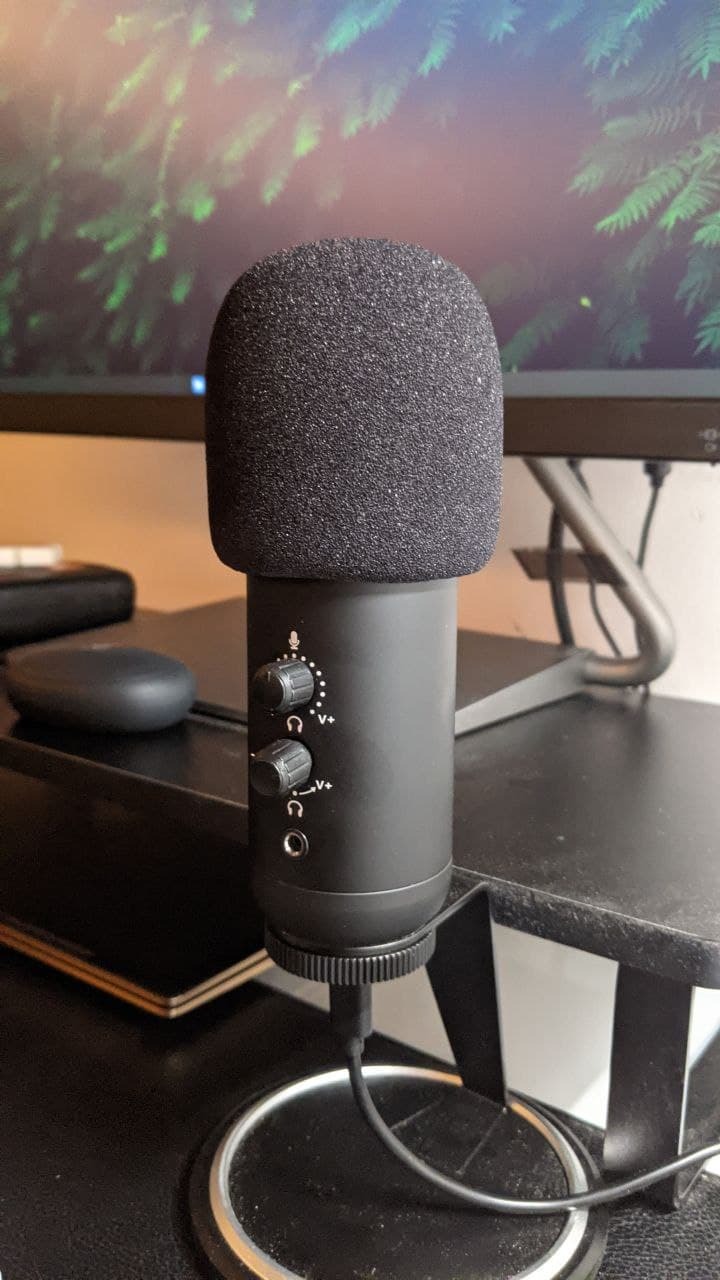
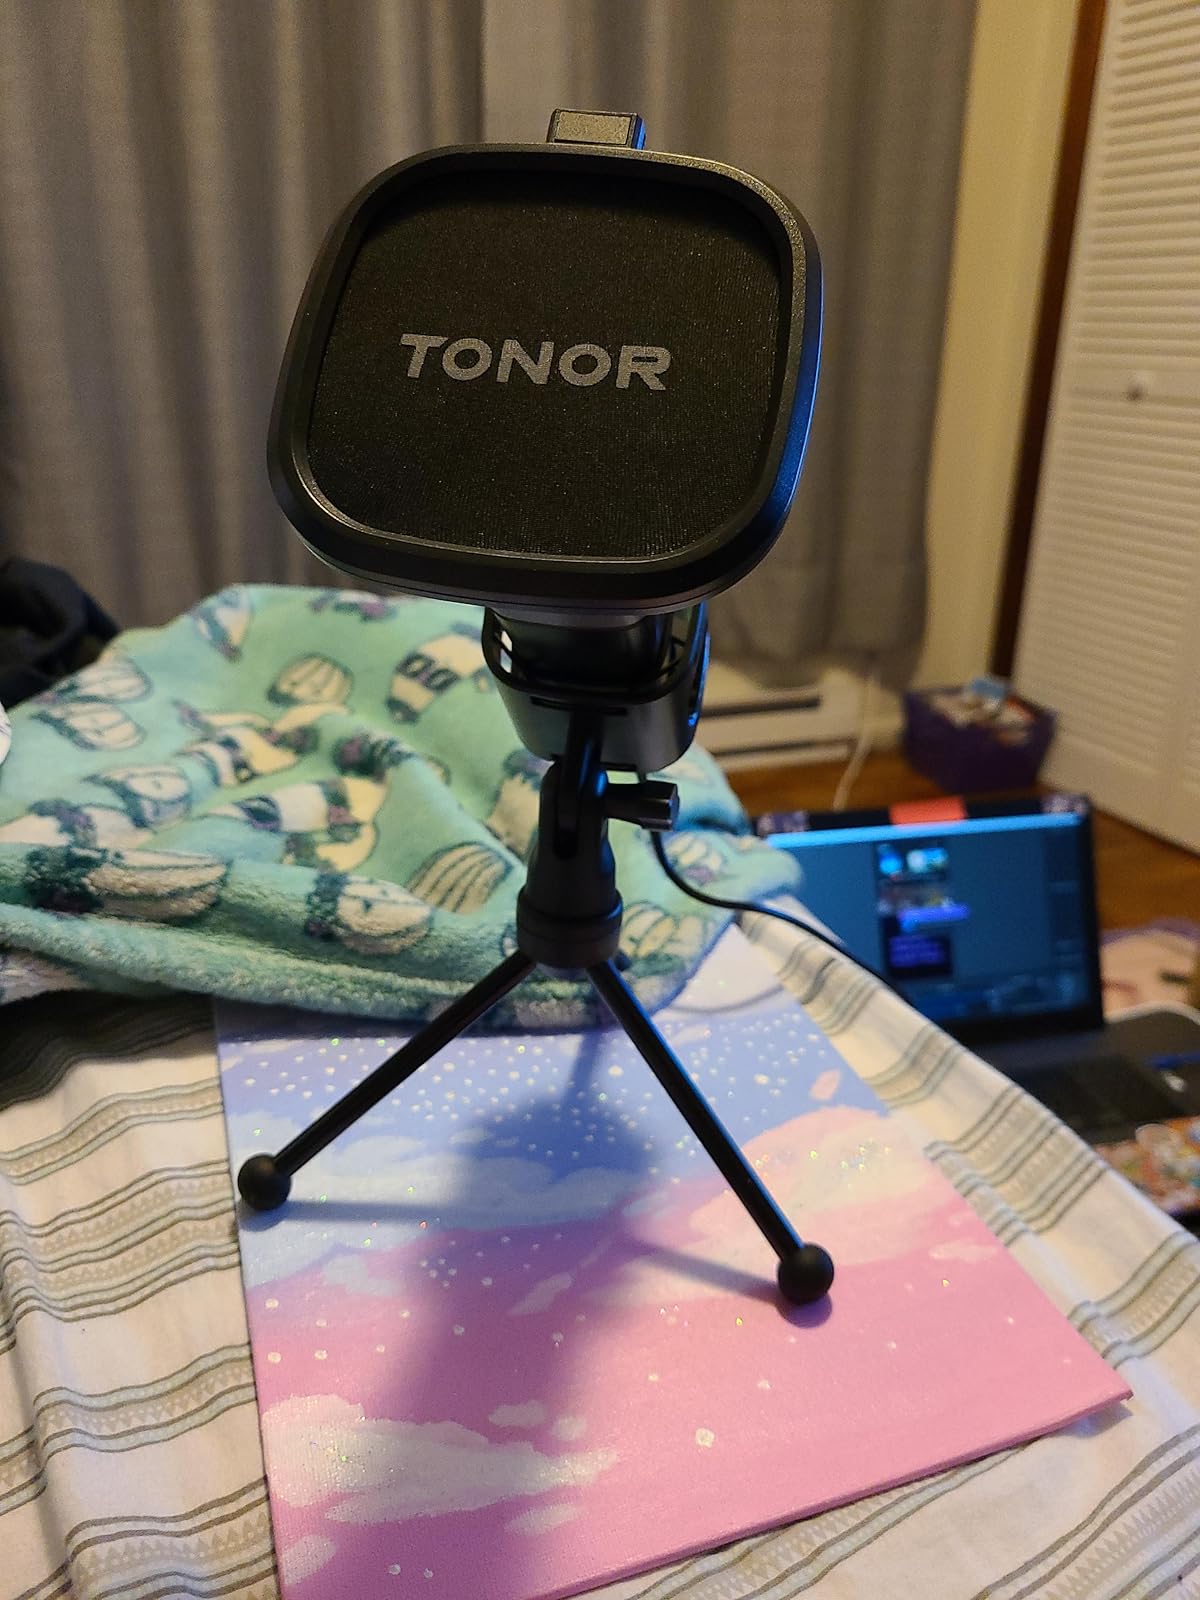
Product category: microphone
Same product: no